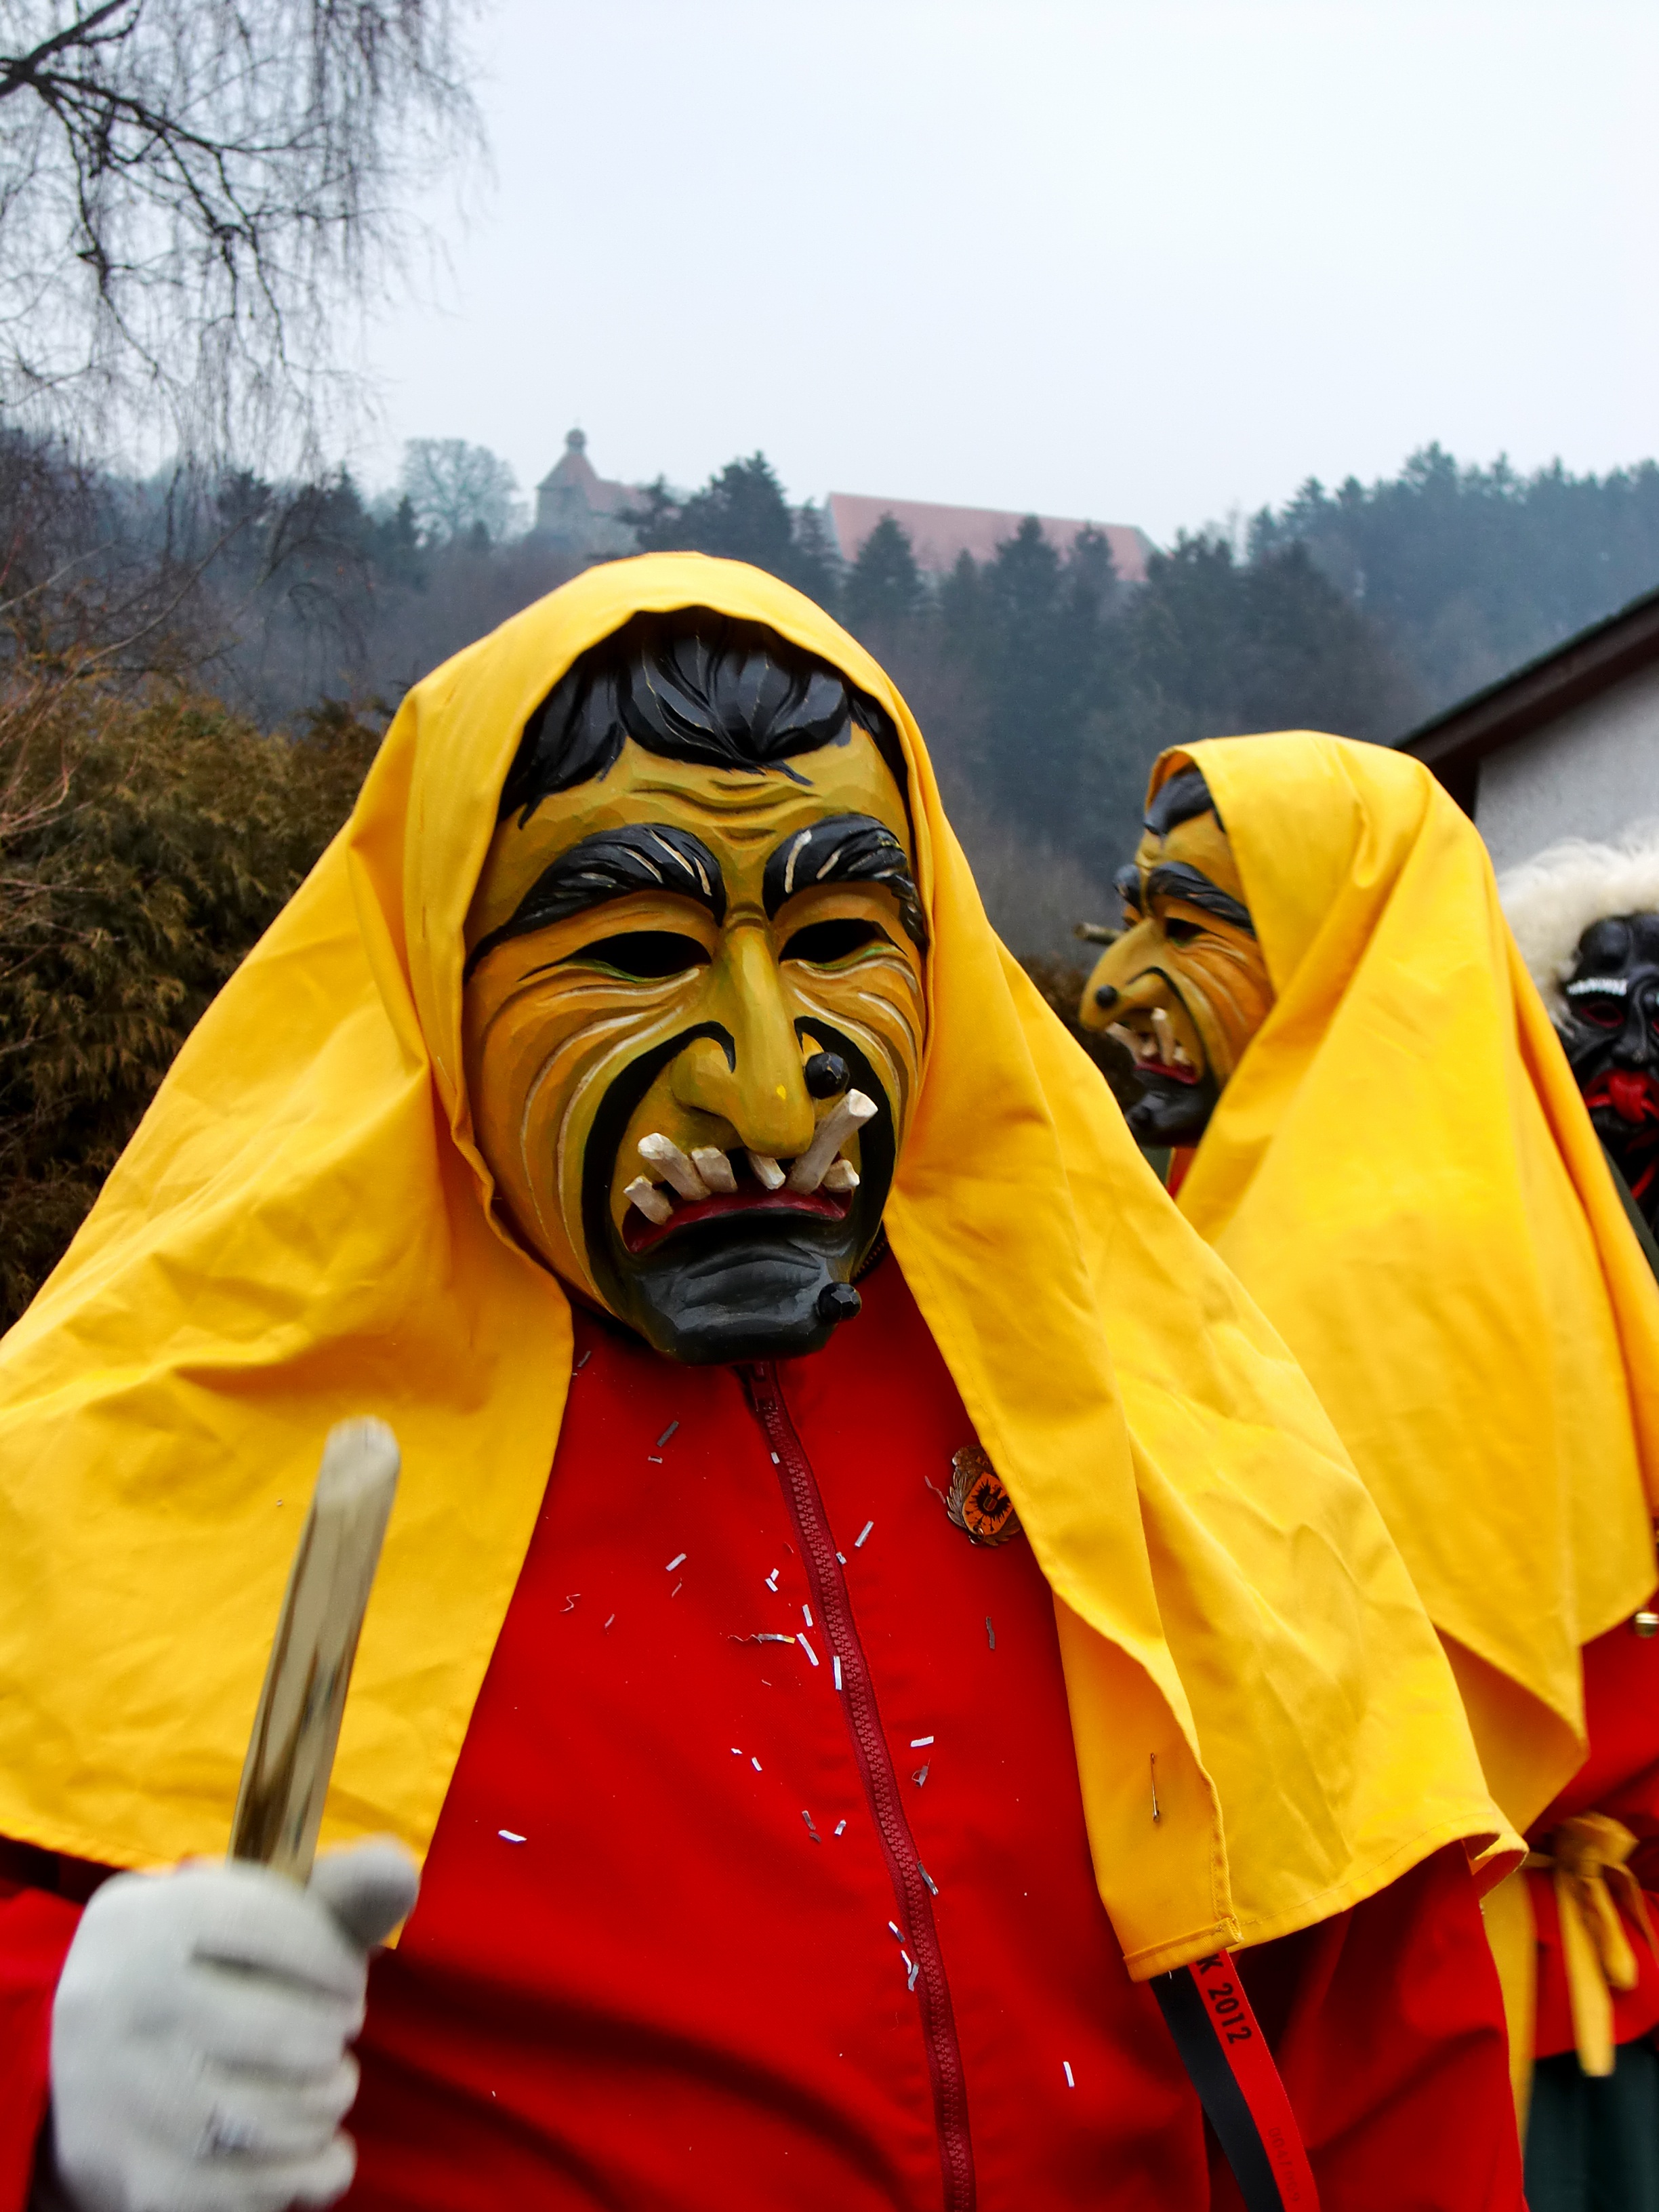
people, statue, carnival, color, monk, clothing, yellow, face, mask, dress, temple, tradition, costume, panel